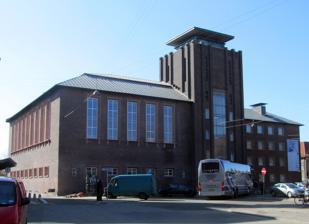
Building: Spanien Public Baths
Country: Denmark
Year built: 1933
Building in Aarhus, Denmark Spanien Public Baths Badeanstalten Spanien Badeanstalten Spanien General information Architectural style Functionalism Location Aarhus , Denmark Construction started 1931 Completed 1933 Inaugurated 15 September 1933 Technical details Floor count 4 Floor area 5,984 m 2 (64,410 sq ft) Design and construction Architect(s) Frederik Draiby Website Aarhus Municipality Website for Spanien Spanien Public Baths ( Danish : Badeanstalten Spanien), colloquially known simply as Spanien , is a public bath house and a listed building in Aarhus , Denmark . The bath house was completed in 1931 and was listed on the Danish national registry of protected buildings and places by the Danish Heritage Agency on 15 February 1989 as a fine example of the Nordic funkis style. The building was thoroughly renovated in 2010–12. The name Spanien (Spain) refers to the harbour district street where the bath house is situated. In Denmark, harbour district streets are normally named after foreign destinations. History In 1926, the at the time only public bath house in Aarhus closed and it was decided that a new one was to be built on an available lot on the street of Spanien . The project was budgeted at 750,000 Danish Kroner . Construction commenced in 1931 and was completed in 1933 but at a cost twice as high as initially projected. The finished building included an Olympic-size swimming pool , public showers on the ground floor, a luxury department on the 3rd floor, restaurant, hairdresser and other facilities. Spanien was constructed with the newest technology in mind. There was a system to create artificial pine -scented rain, underwater lighting, heated floors surrounding the pools, seawater was piped from the condensers of the nearby power plant , in the saunas chairs made of steel pipes were water cooled and every department had a phone line. The technological solutions drew much attention at the time and some 60,000 visitors, mainly from Jutland , came to see the new state of the art bath house and pool. In the 1930s, the swimming pool was frequently used for international competitions and numerous world records were set here. Prominent local swimmers at the time was Kirsten Busch-Sørensen , Fritze Nathansen og Eva Arndt . Architecture and design The large outside neon signs by night Spanien Public Baths was designed by city engineer Frederik Draiby and is a good example of Nordic functionalist architecture , commonly referred to as Nordic "funkis". It is a massive four-story building with a six-story tower, all in red brick and topped with plated copper hip roofs . Brick and copper are typical Danish building materials. The whole building has a spartan, clean style in the spirit of functionalism. The large main building is mostly free of decorations but the tower features flat brick columns reminiscent of classical pilastres . Classical Greek elements can also be found in some architectural details inside the swimming hall itself. The interior of the building is painted very colorful, breaking stylistically with the simple exterior and communicating the purpose of various areas and spaces, a characteristic feature of Nordic funkis. Marble, sandstone and polished stainless steel is used extensively inside the bathhouse and the railings and architectural glazing , both featuring prominently throughout, are other tell-tale signs of this particular architectural direction. Main entrances Windows Entry stairwell and architectural glazing Entry stairwell, detail First floor details Detail. Hairdresser signage. The swimming hall. From the  1st floor balcony. Facilities The facilities were initially designed both to cater to the needs of the many working class citizens who lived without heated water and bathrooms in their city homes, and as a wellness facility for wealthier citizens. In modern times, there is no longer the same imminent need to cater for basic hygienic needs of the citizens so it was decided to repurpose larger parts of the interior in combination with a thorough renovation of the whole building. This project was realised between 2012 and 2014. Today the swimminghall holds a 25 meter exercise and fitness pool, a play area, a shallow hot water pool, a spa and showers. The large changing room departments offers sauna. The 3rd floor contains a wellness unit with several special facilities, most notably sauna, an ice water pool, steam baths , spa baths and massage pools. As originally, the complex is still home to a number of commercial leases and offers a small café, hairdresser, acupuncture , craniosacral therapy and zone therapy . The first floor and basement is home to a fitness club. See also Listed buildings in Aarhus Municipality References